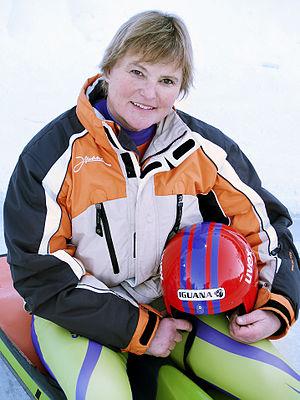
Anne Abernathy, née le 12 avril 1953 à l'Eglin Air Force Base, est une lugeuse des Îles Vierges des États-Unis. Elle a participé à six éditions des Jeux olympiques d'hiver de 1988 à 2006. Elle est surnommée la « grand-mère de la luge ».